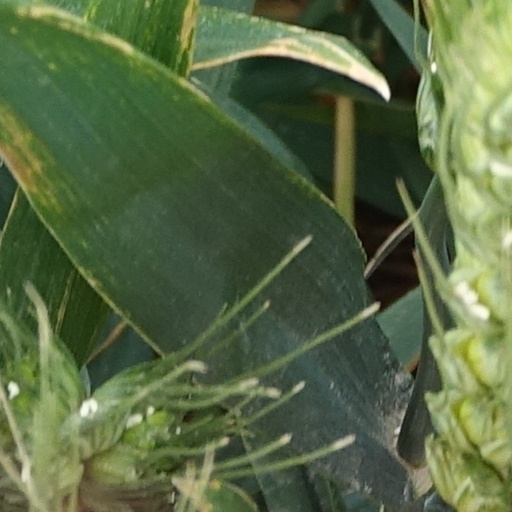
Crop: wheat